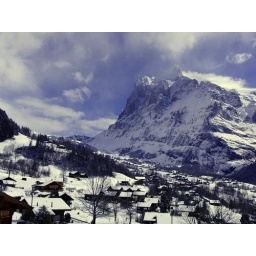
Now we are going up in a cable car to First mountain station